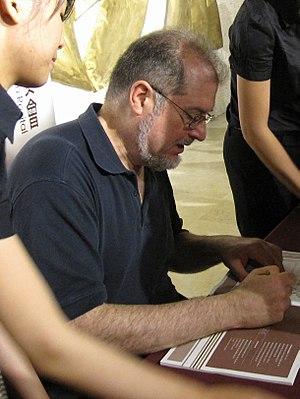
Garrick Ohlsson est un pianiste américain, né le 3 avril 1948 à New York.